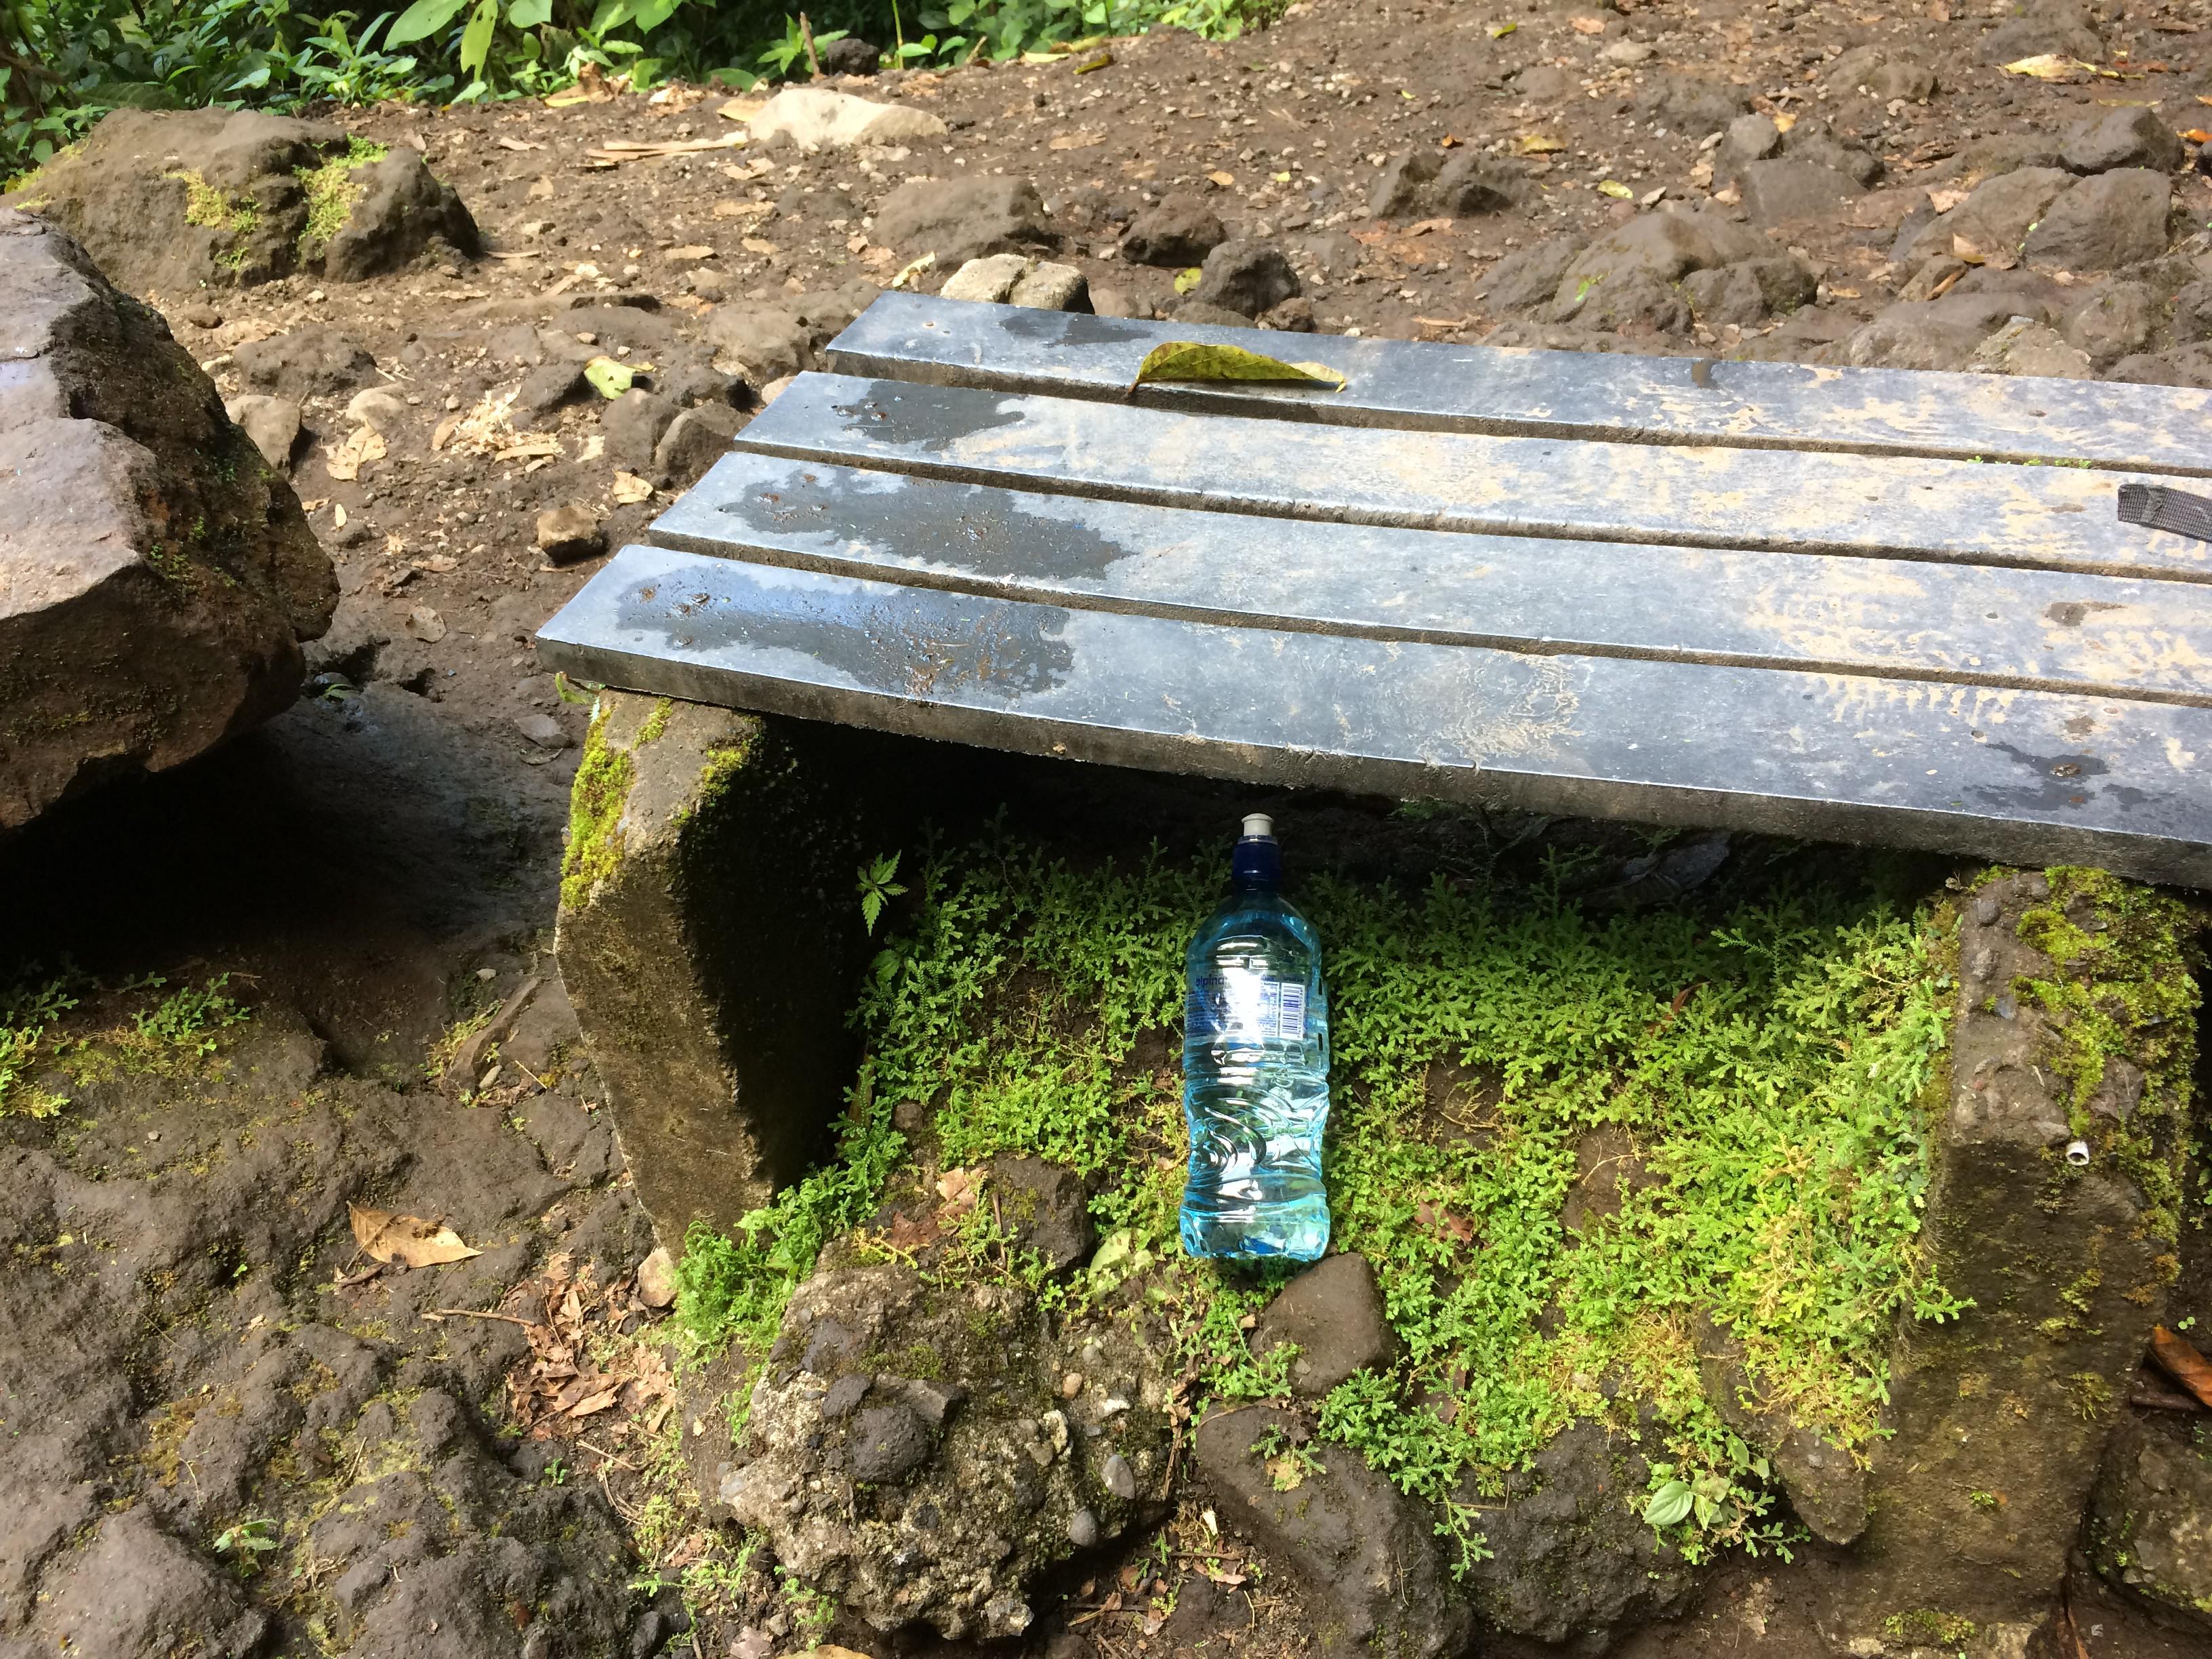
Object: Clear plastic bottle (Bottle)

Object: Plastic bottle cap (Bottle cap)